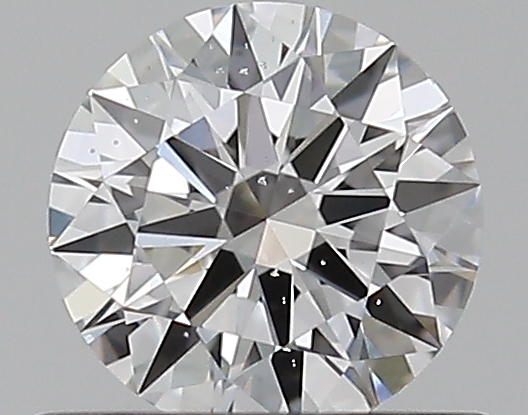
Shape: round
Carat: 0.5
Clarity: VS2
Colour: D
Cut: EX
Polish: EX
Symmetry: EX
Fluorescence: N
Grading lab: GIA
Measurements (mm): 5.18 x 5.19 x 3.09